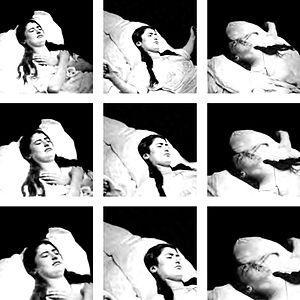
Jean-Martin Charcot, né à Paris le 29 novembre 1825 et mort à Montsauche-les-Settons le 16 août 1893, est un neurologue français, professeur d'anatomie pathologique et académicien. Découvreur de la sclérose latérale amyotrophique, une maladie neurodégénérative à laquelle son nom a été donné dans la littérature médicale francophone, il est le fondateur avec Guillaume Duchenne de la neurologie moderne et l'un des grands promoteurs de la médecine clinique, une figure du positivisme.